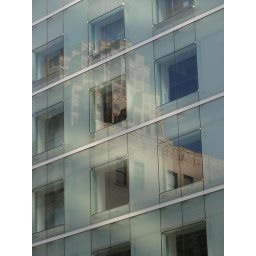
This building has a lovely glass curtain wall installed over the exterior wall of the building....